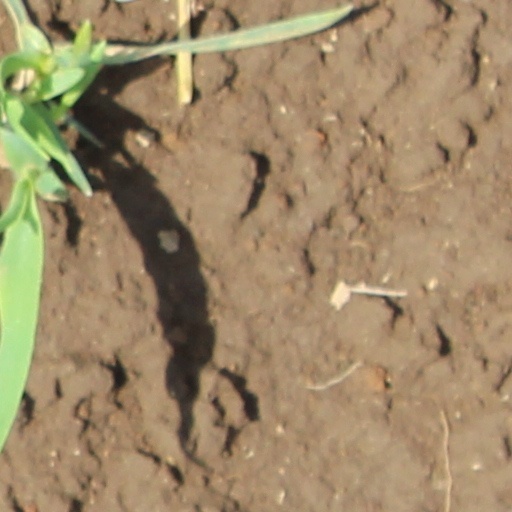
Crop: wheat